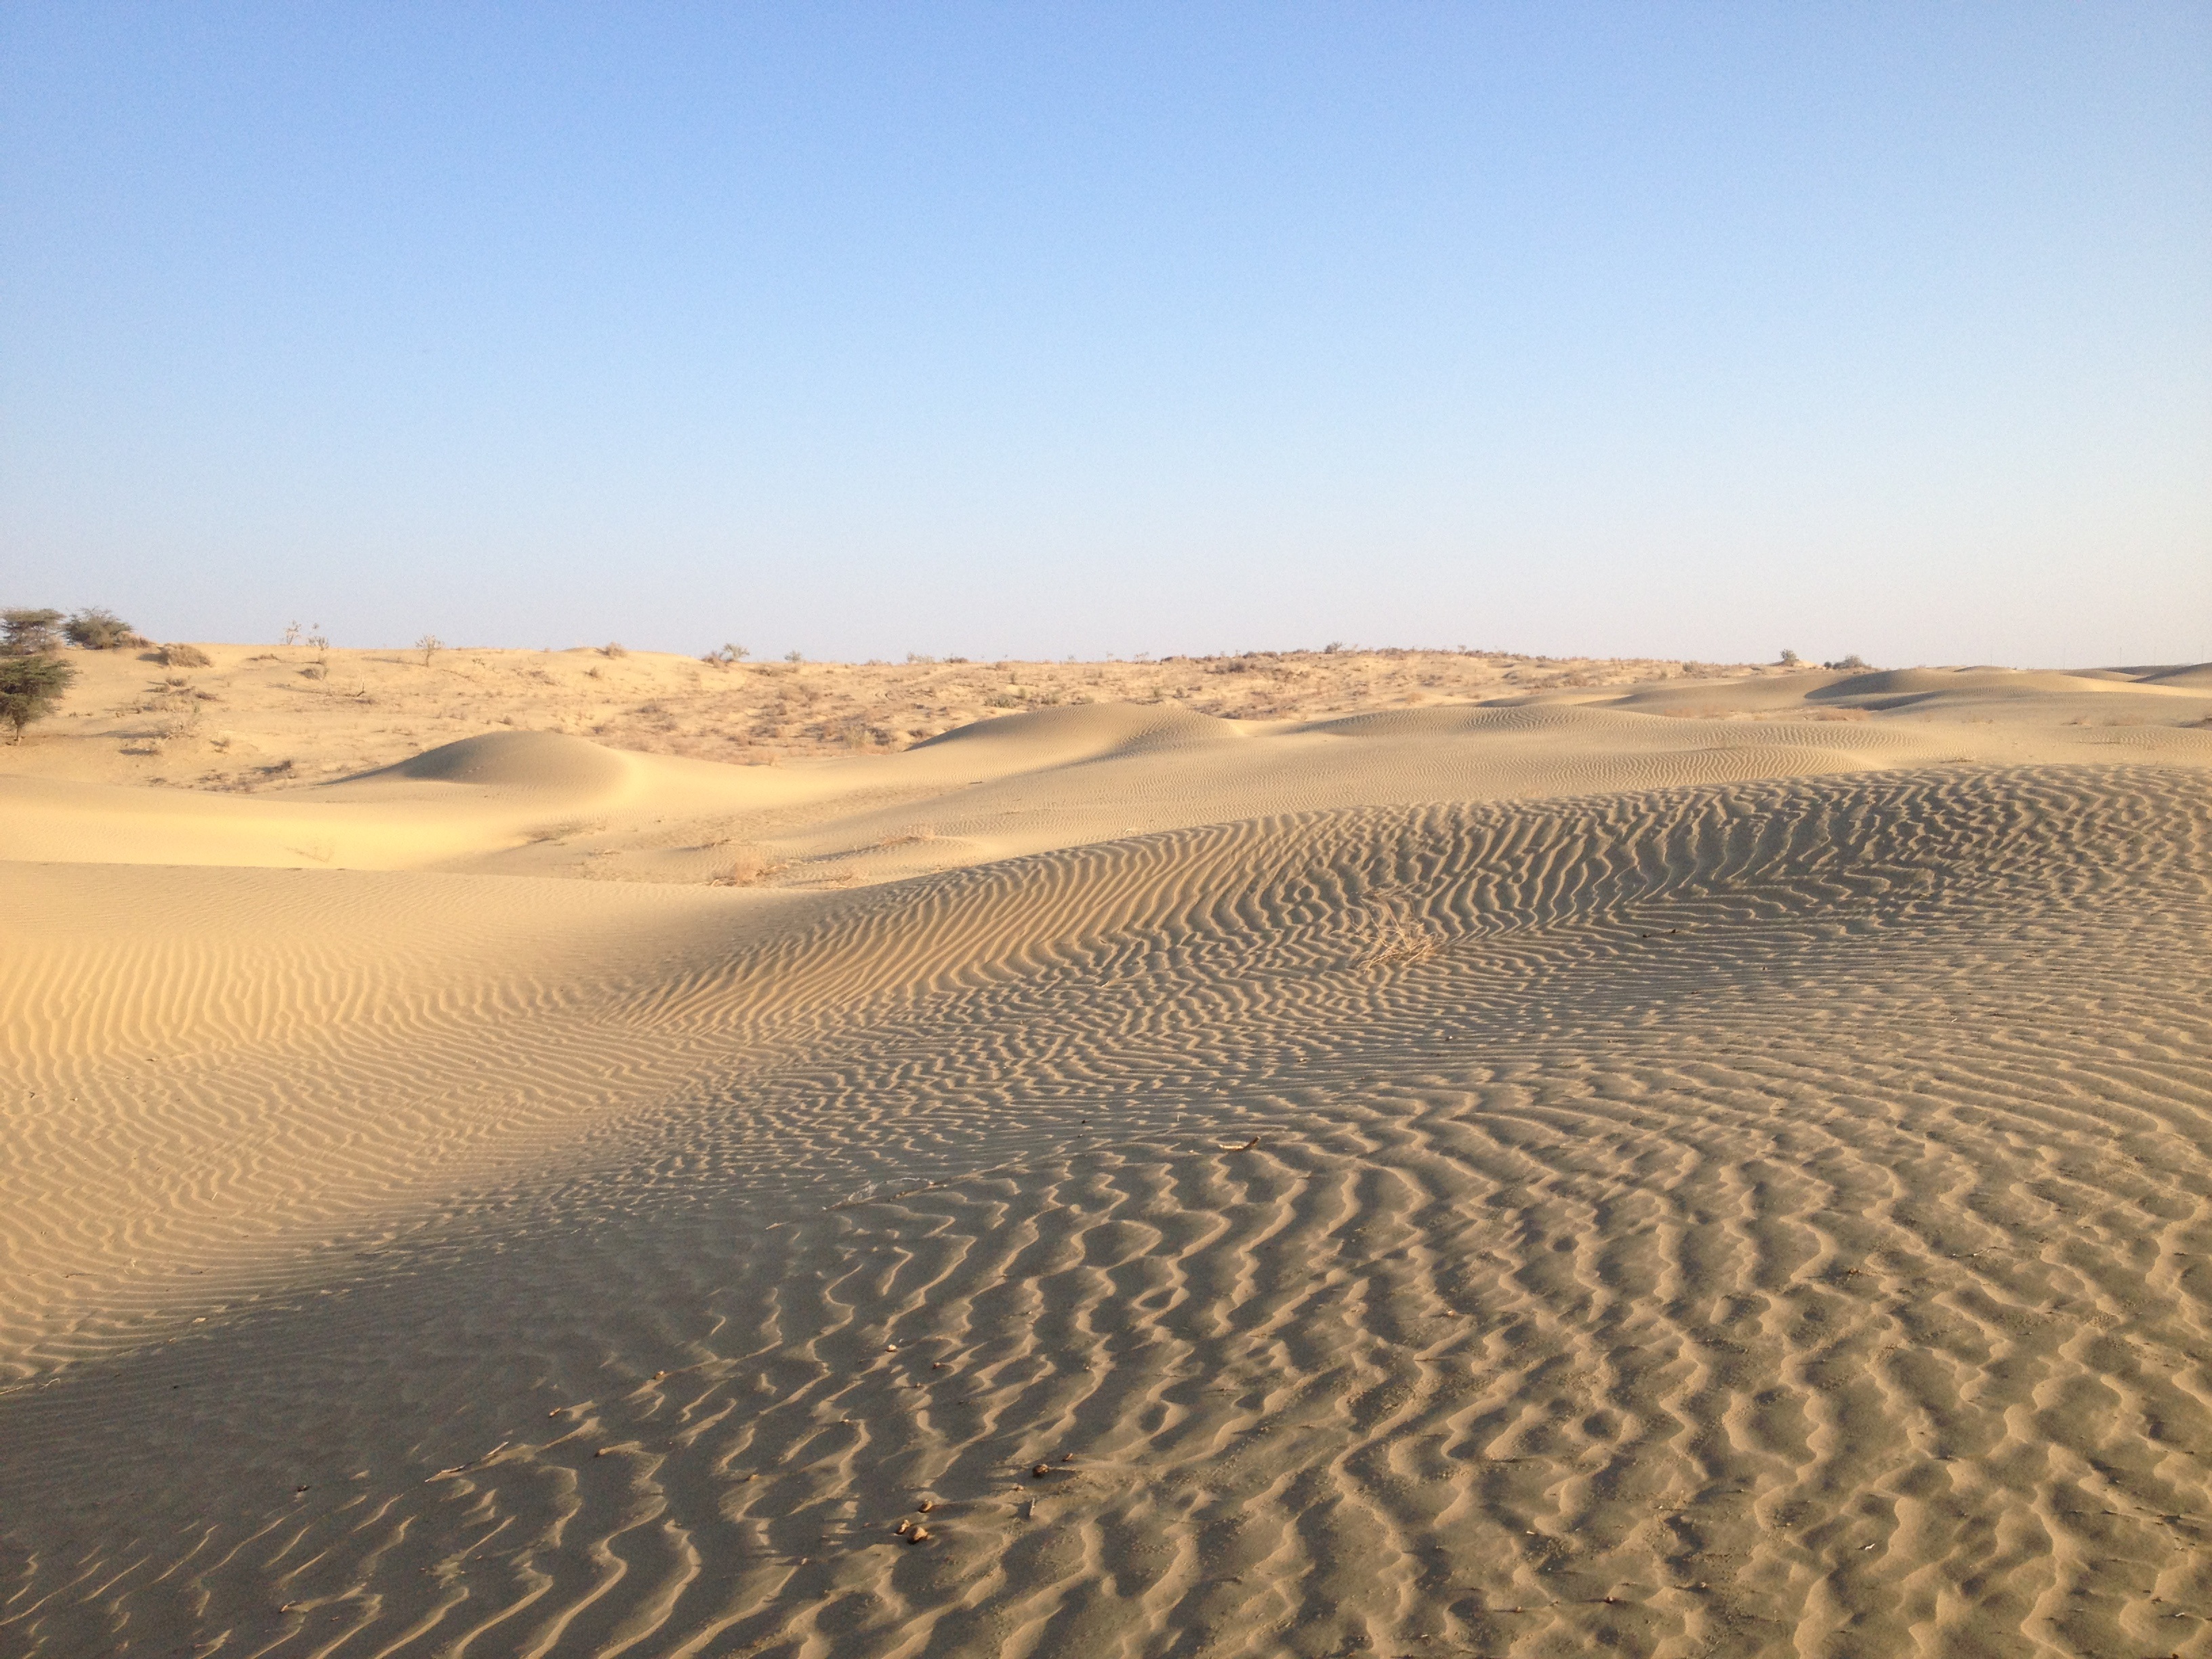
landscape, nature, sand, sky, sunset, arid, desert, dune, blue, material, background, grassland, india, habitat, hawthorn, sahara, wadi, landform, erg, thorny, natural environment, geographical feature, aeolian landform